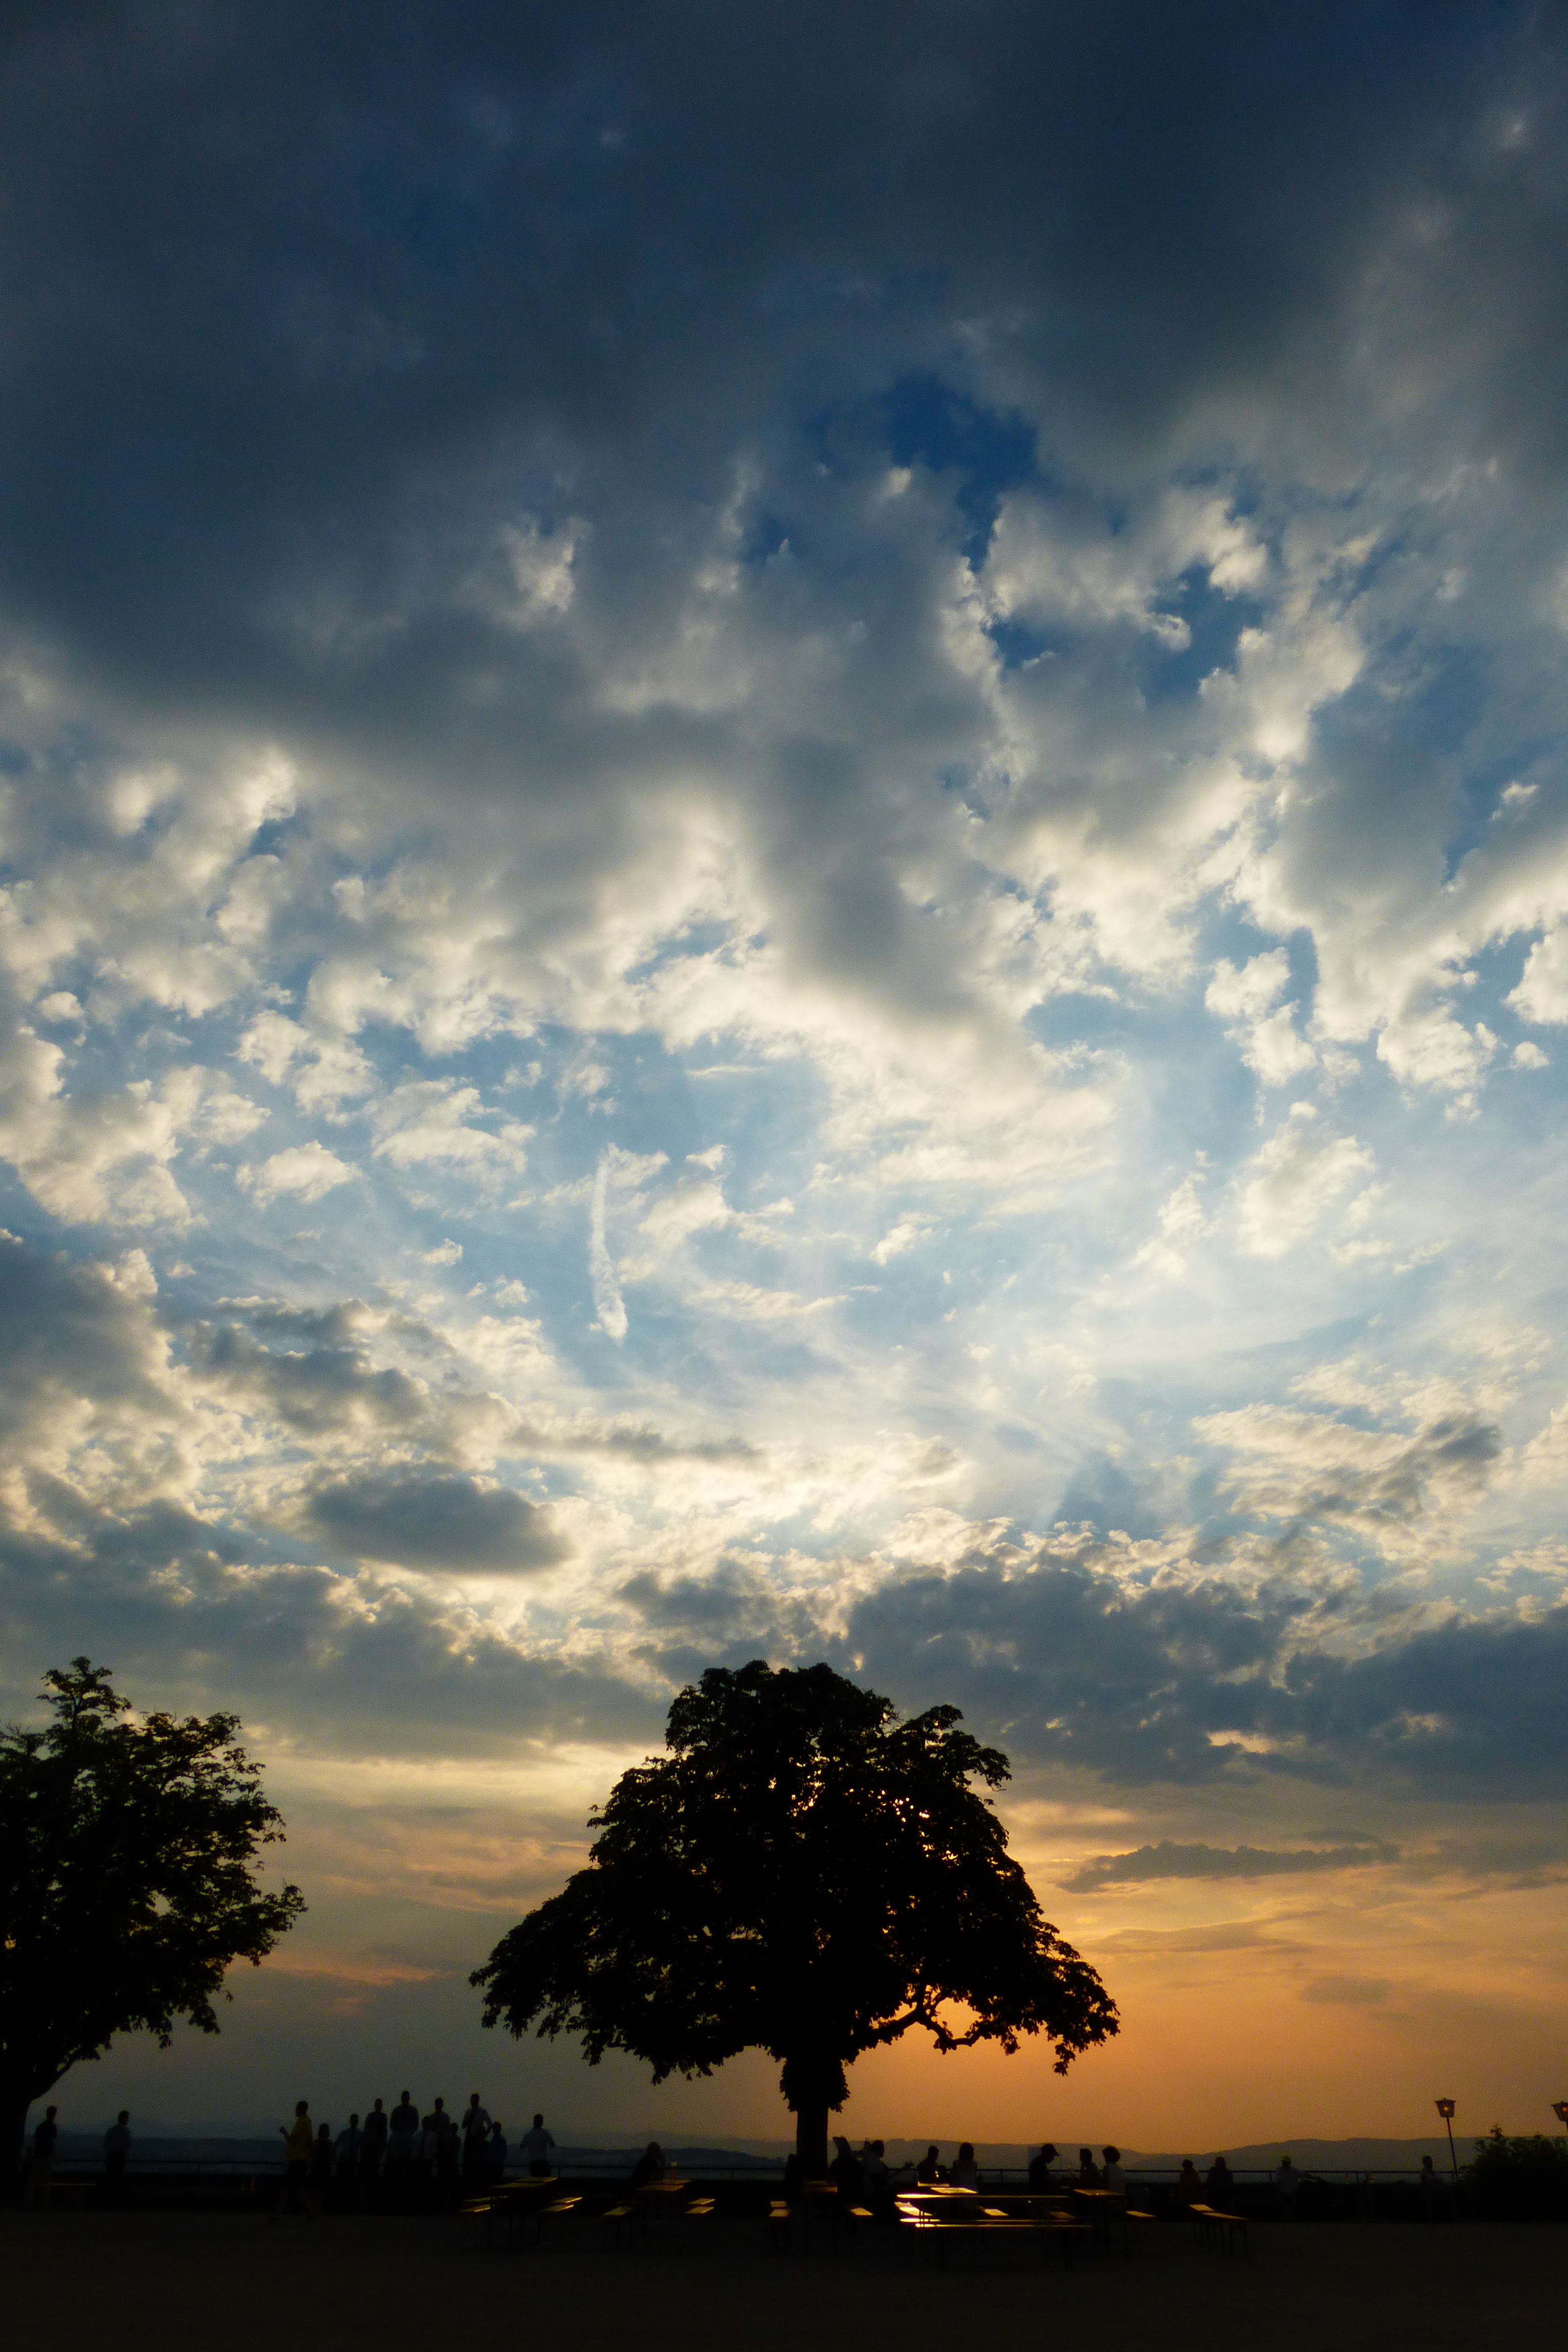
tree, horizon, cloud, sky, sun, sunrise, sunset, sunlight, morning, dawn, atmosphere, dusk, evening, reflection, clouds, abendstimmung, afterglow, evening sky, meteorological phenomenon